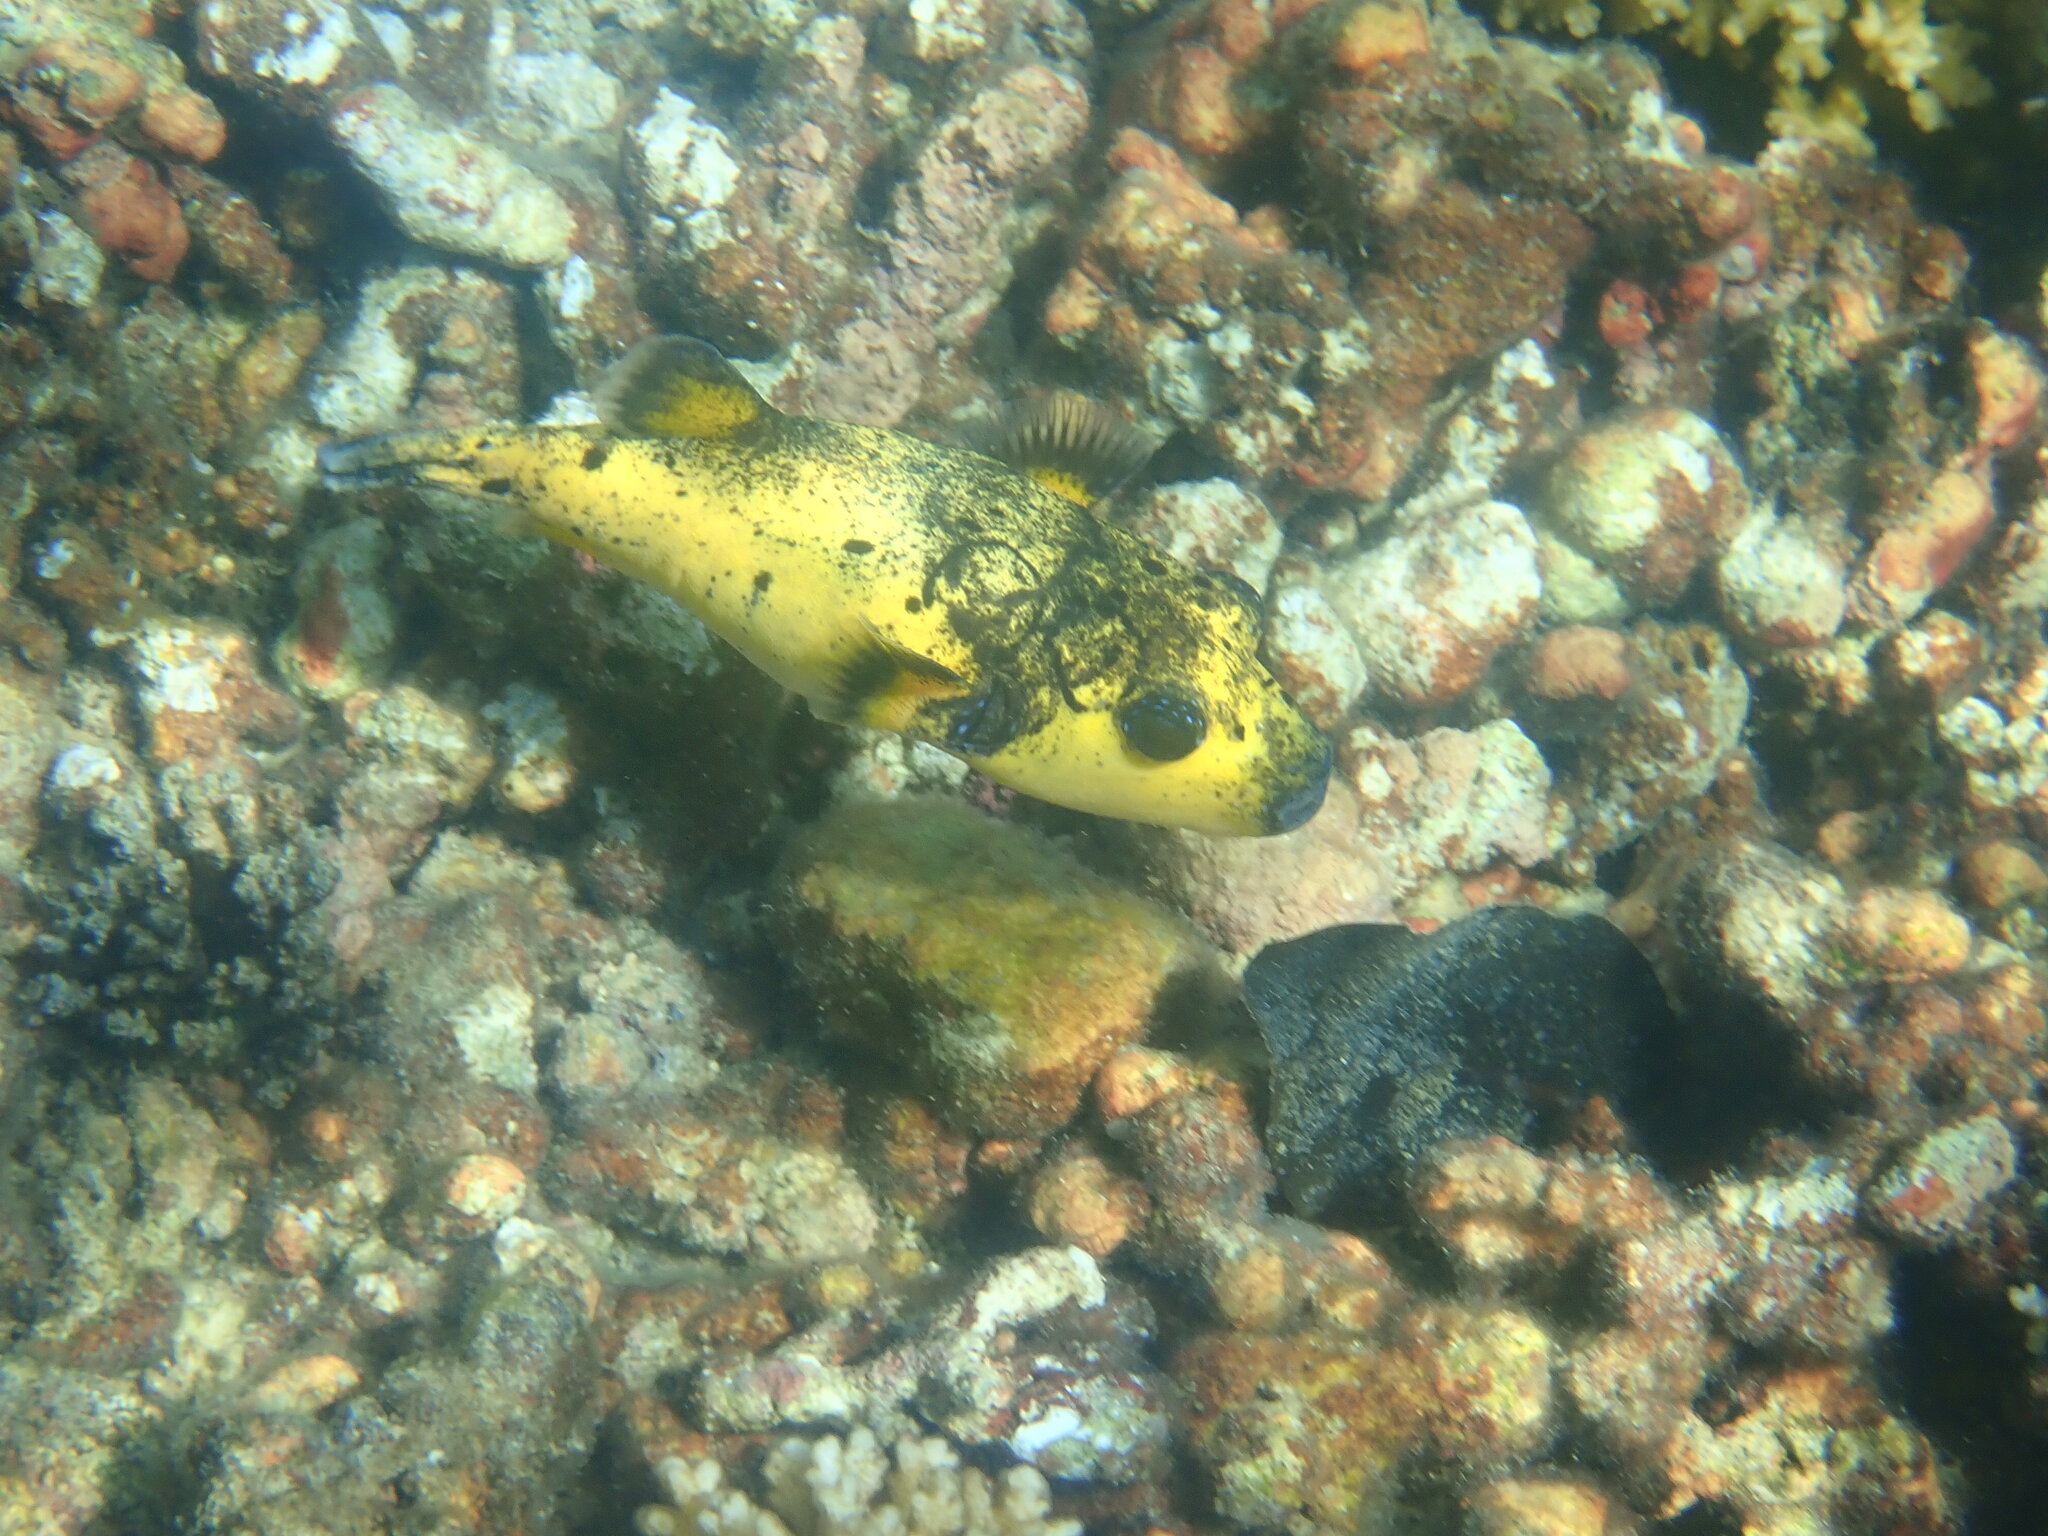
Arothron meleagris (Guineafowl Puffer)